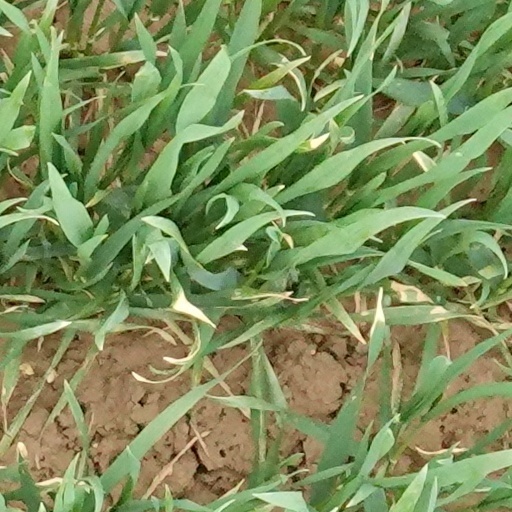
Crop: wheat